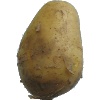
Label: white_potato